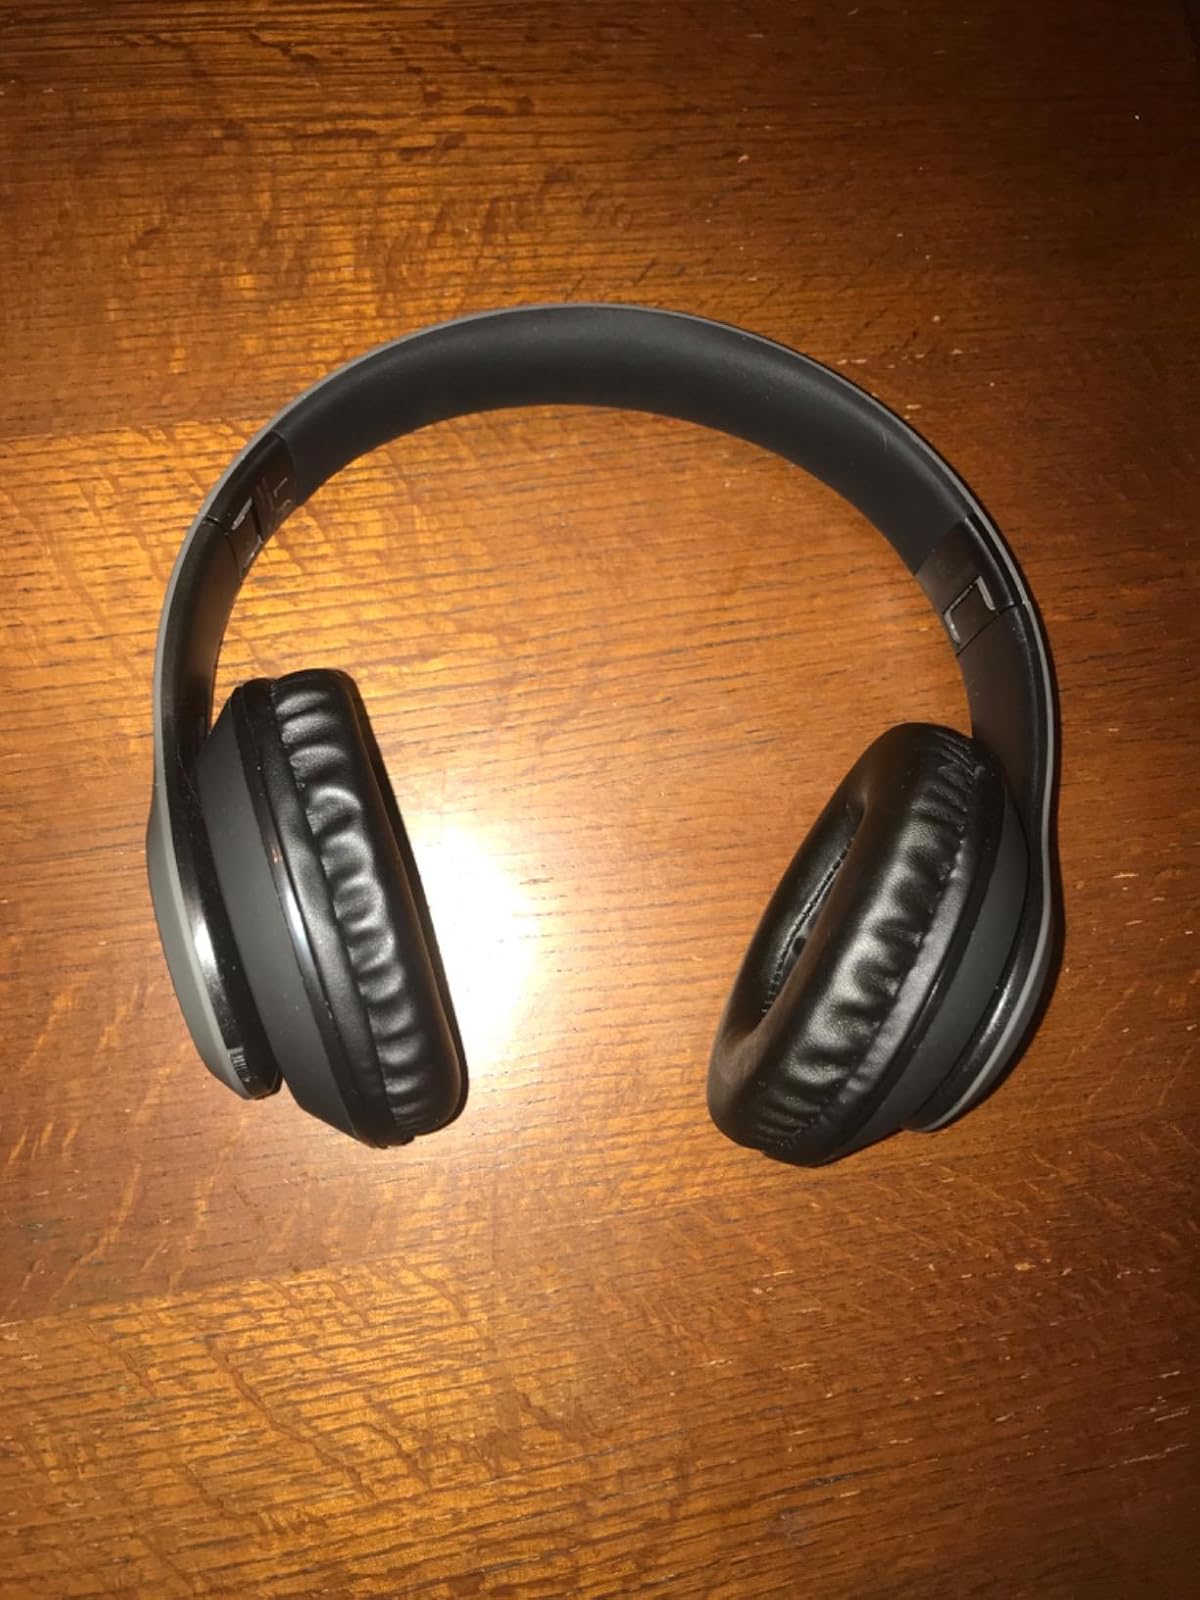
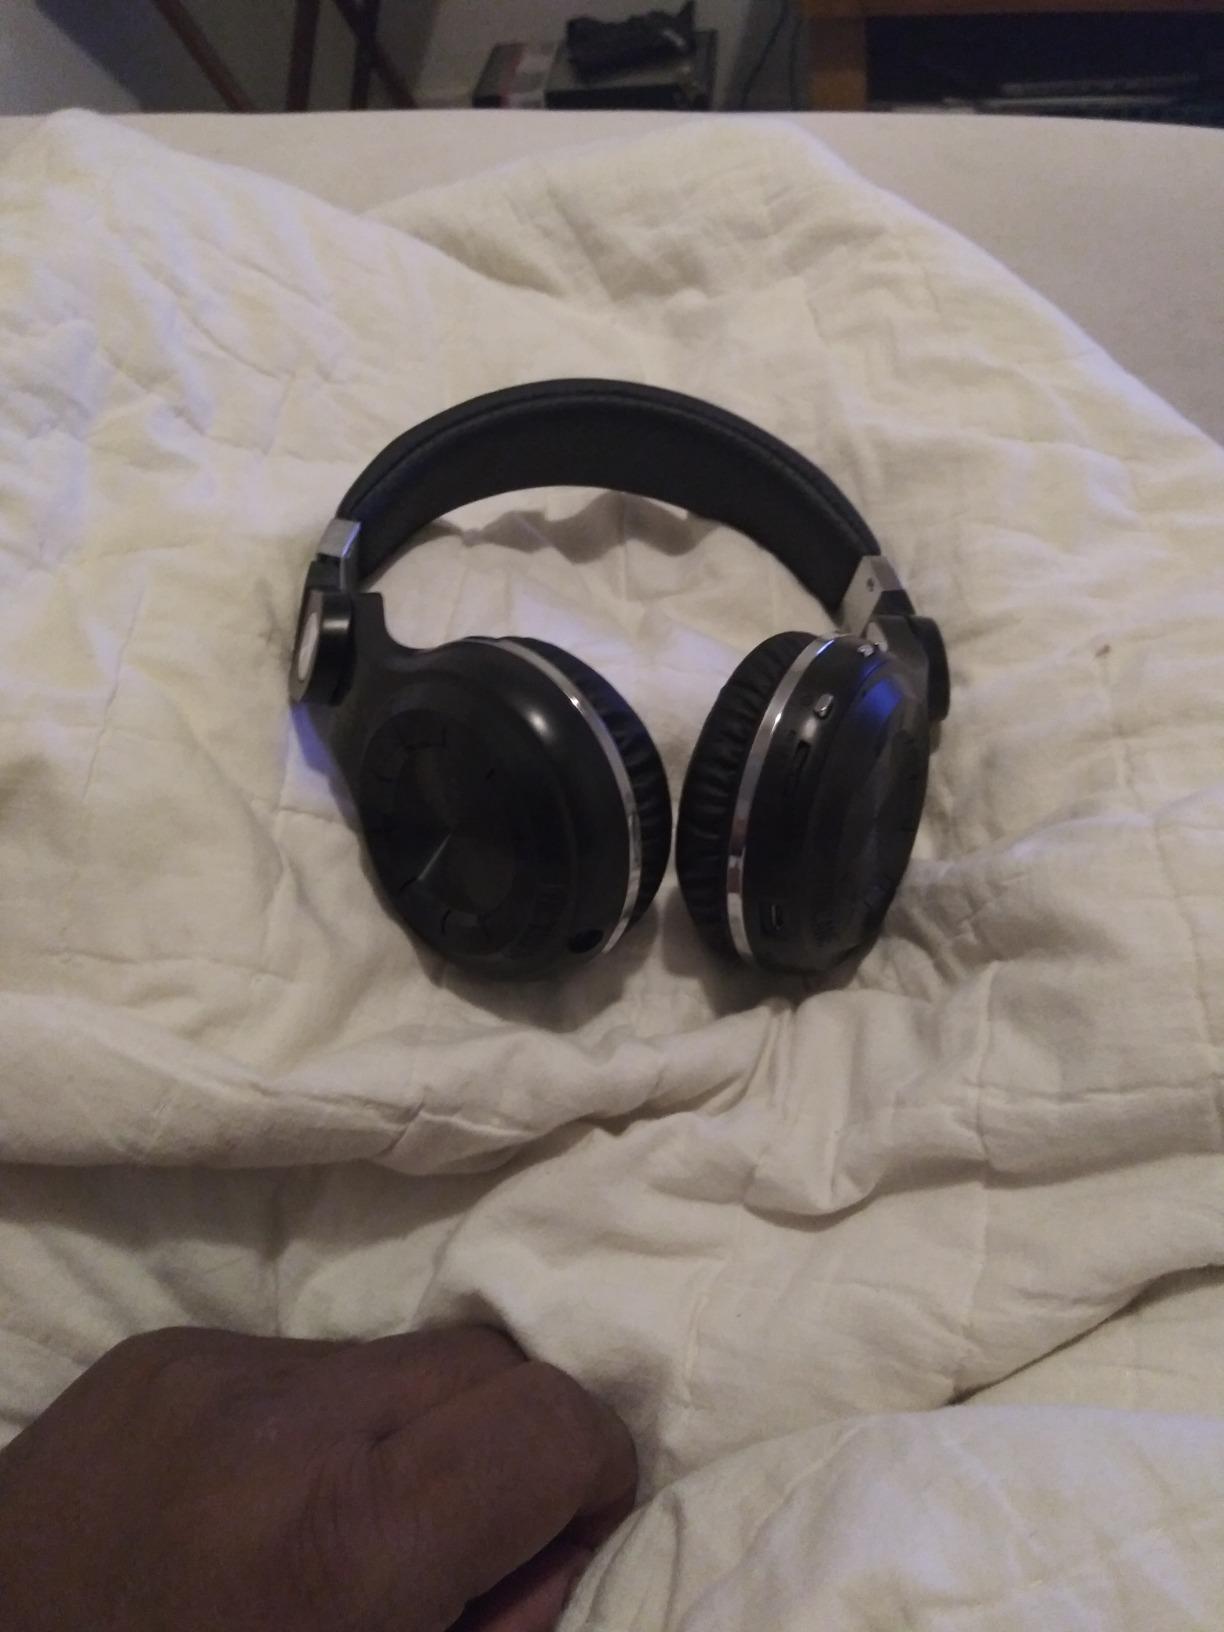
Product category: headphones
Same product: no